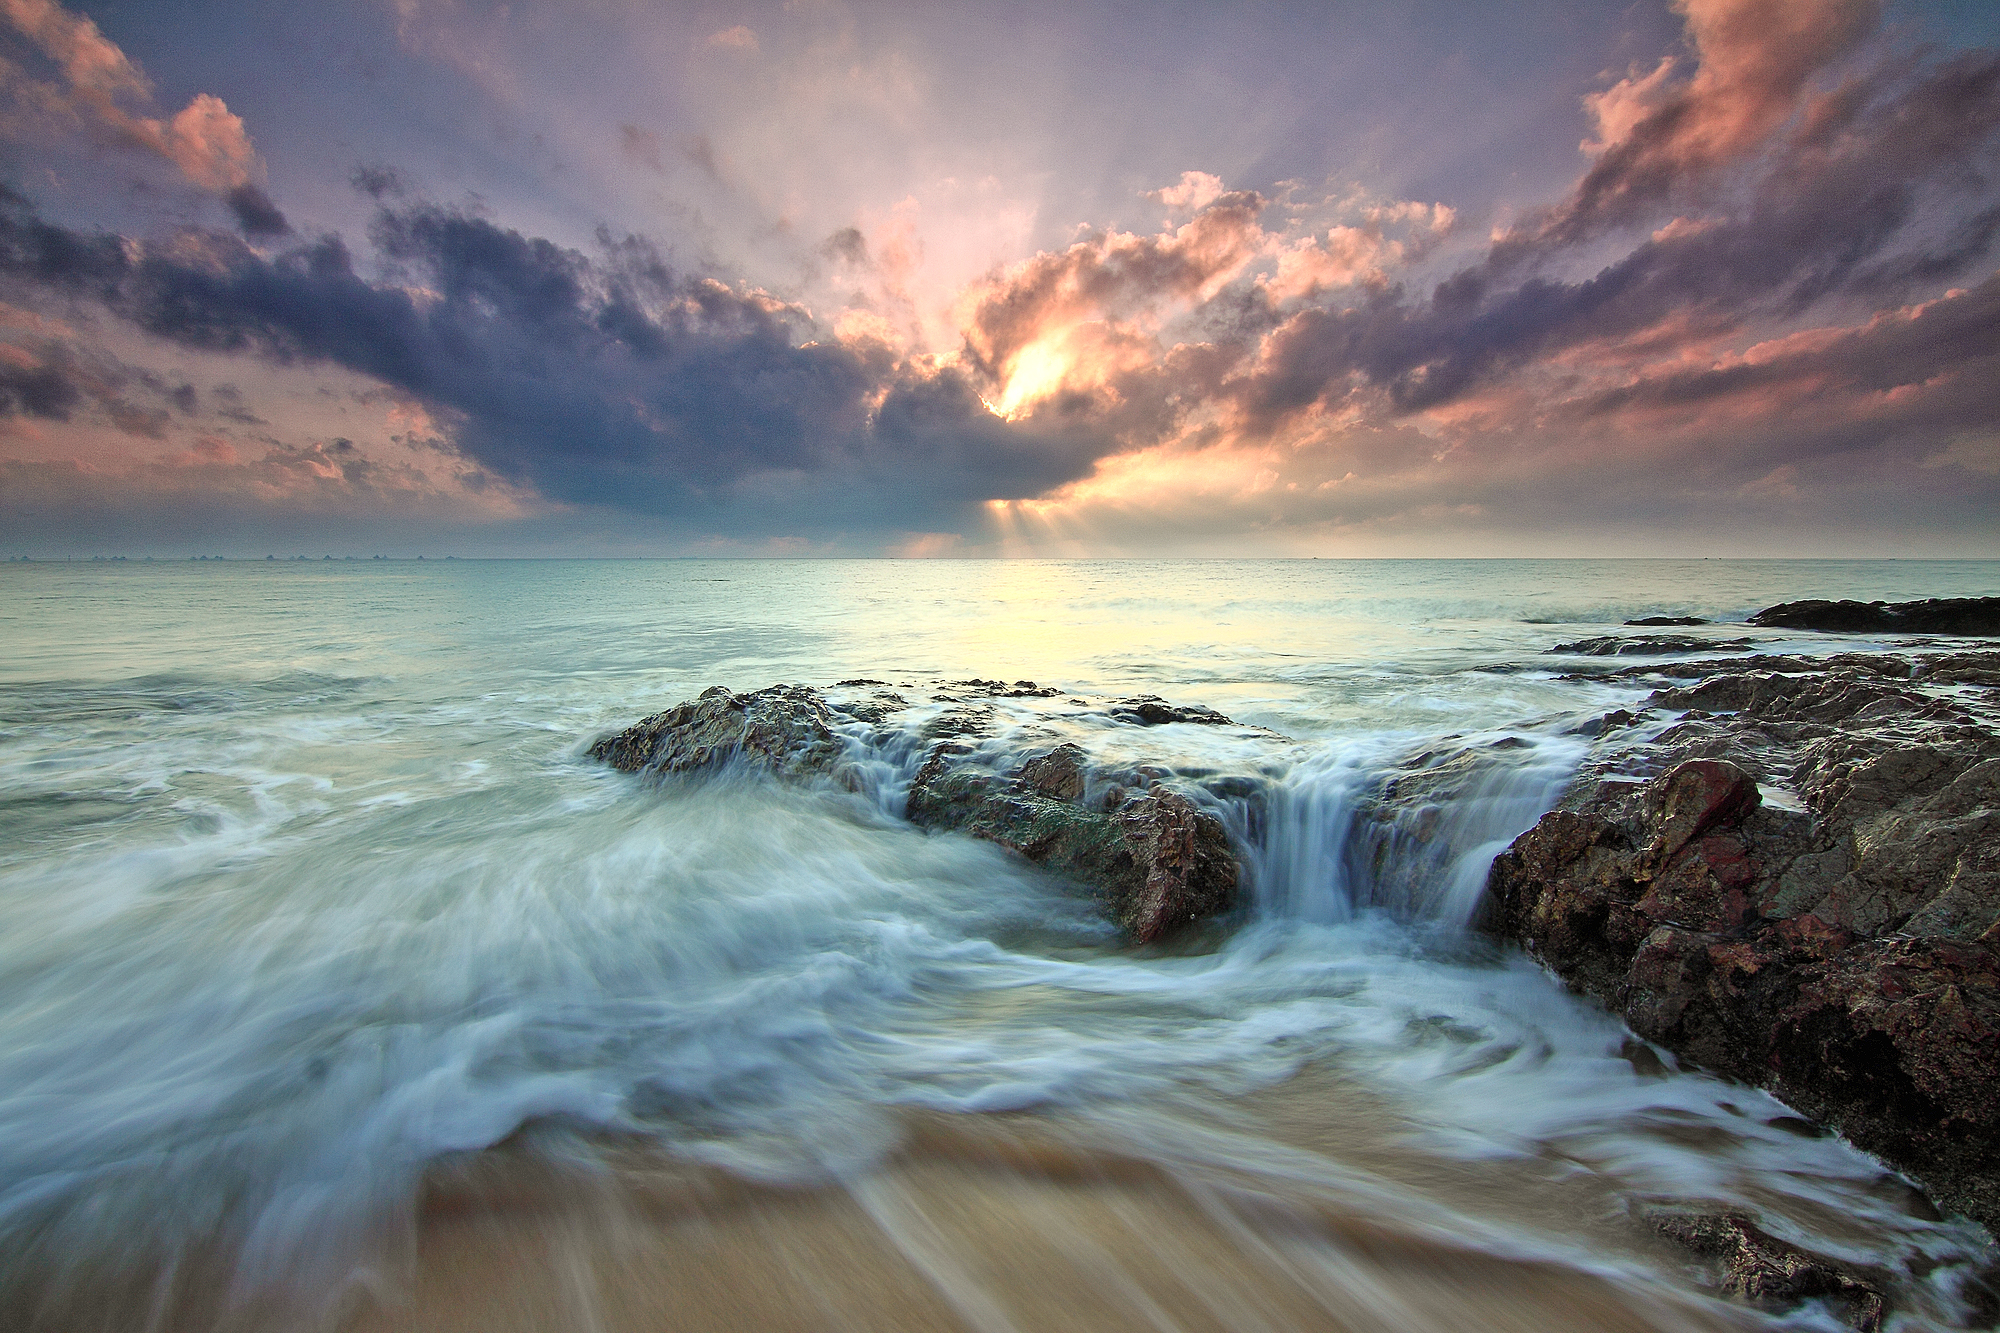
beach, landscape, sea, coast, water, nature, sand, rock, ocean, horizon, cloud, sky, sunrise, sunset, sunlight, morning, shore, wave, dawn, dusk, evening, seascape, seashore, body of water, rocks, waves, clouds, meteorological phenomenon, wind wave